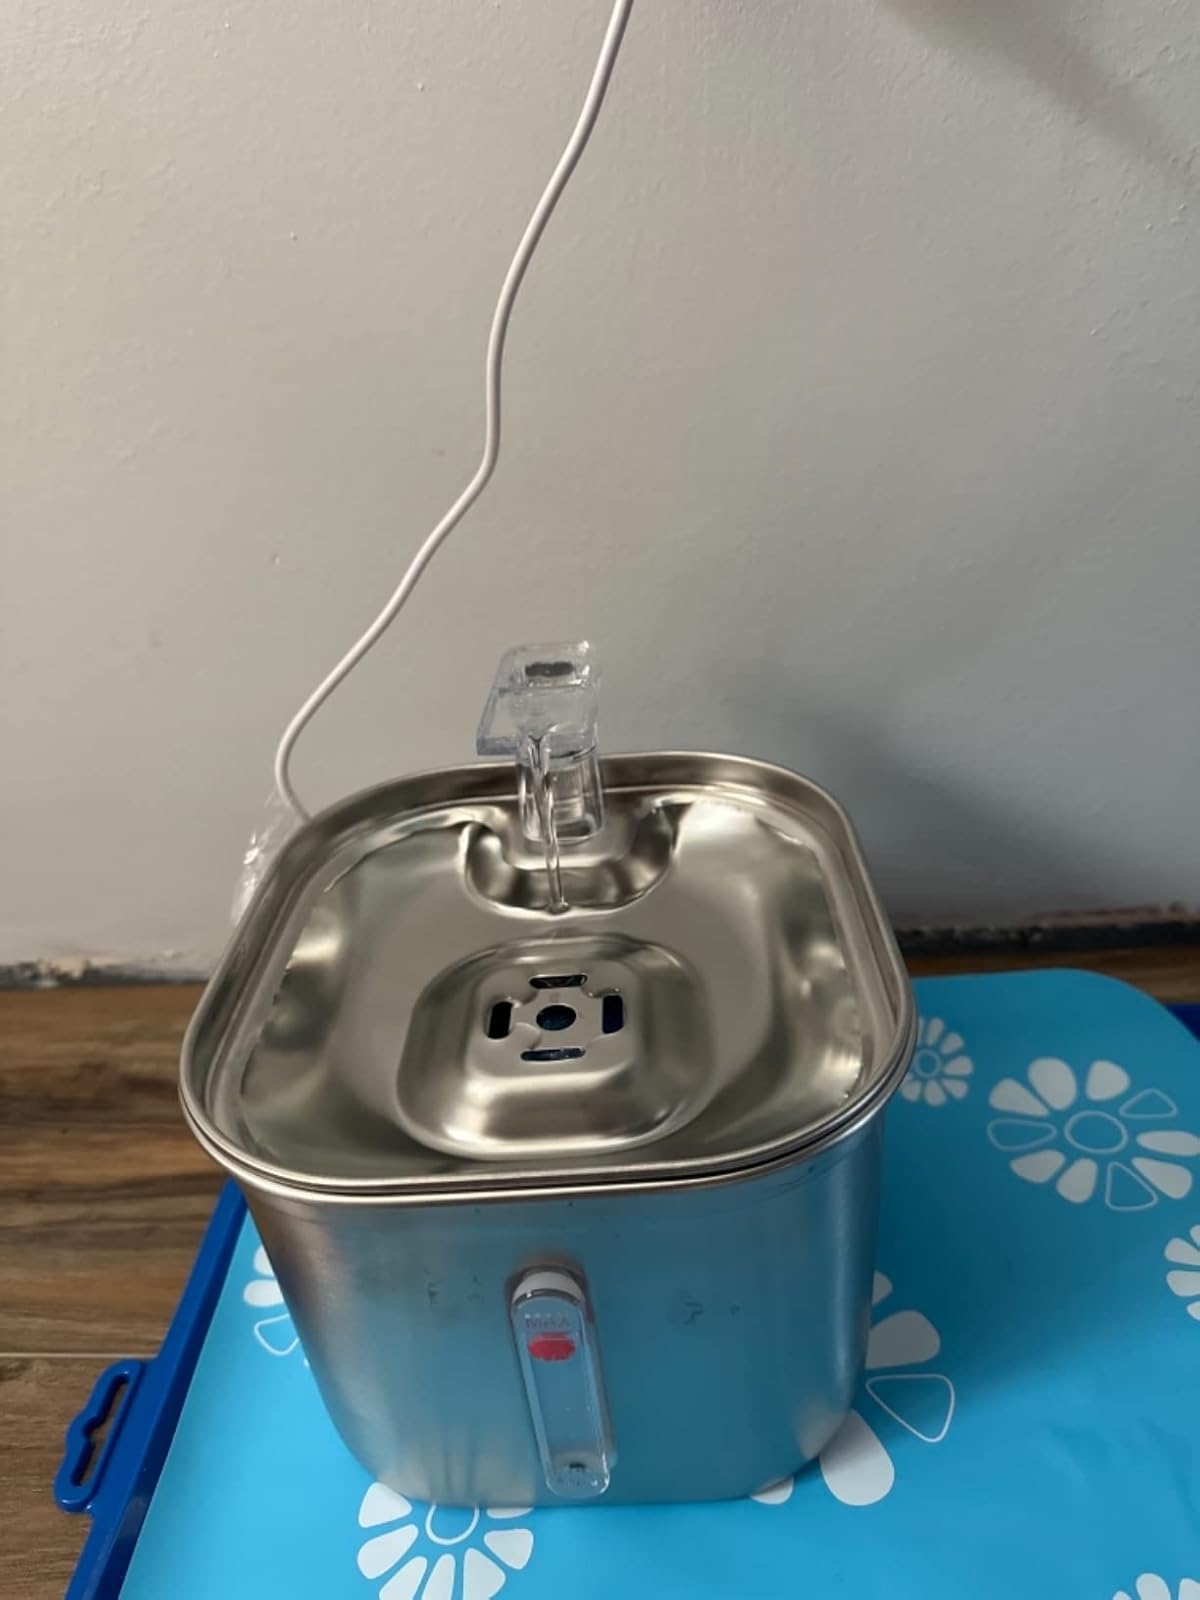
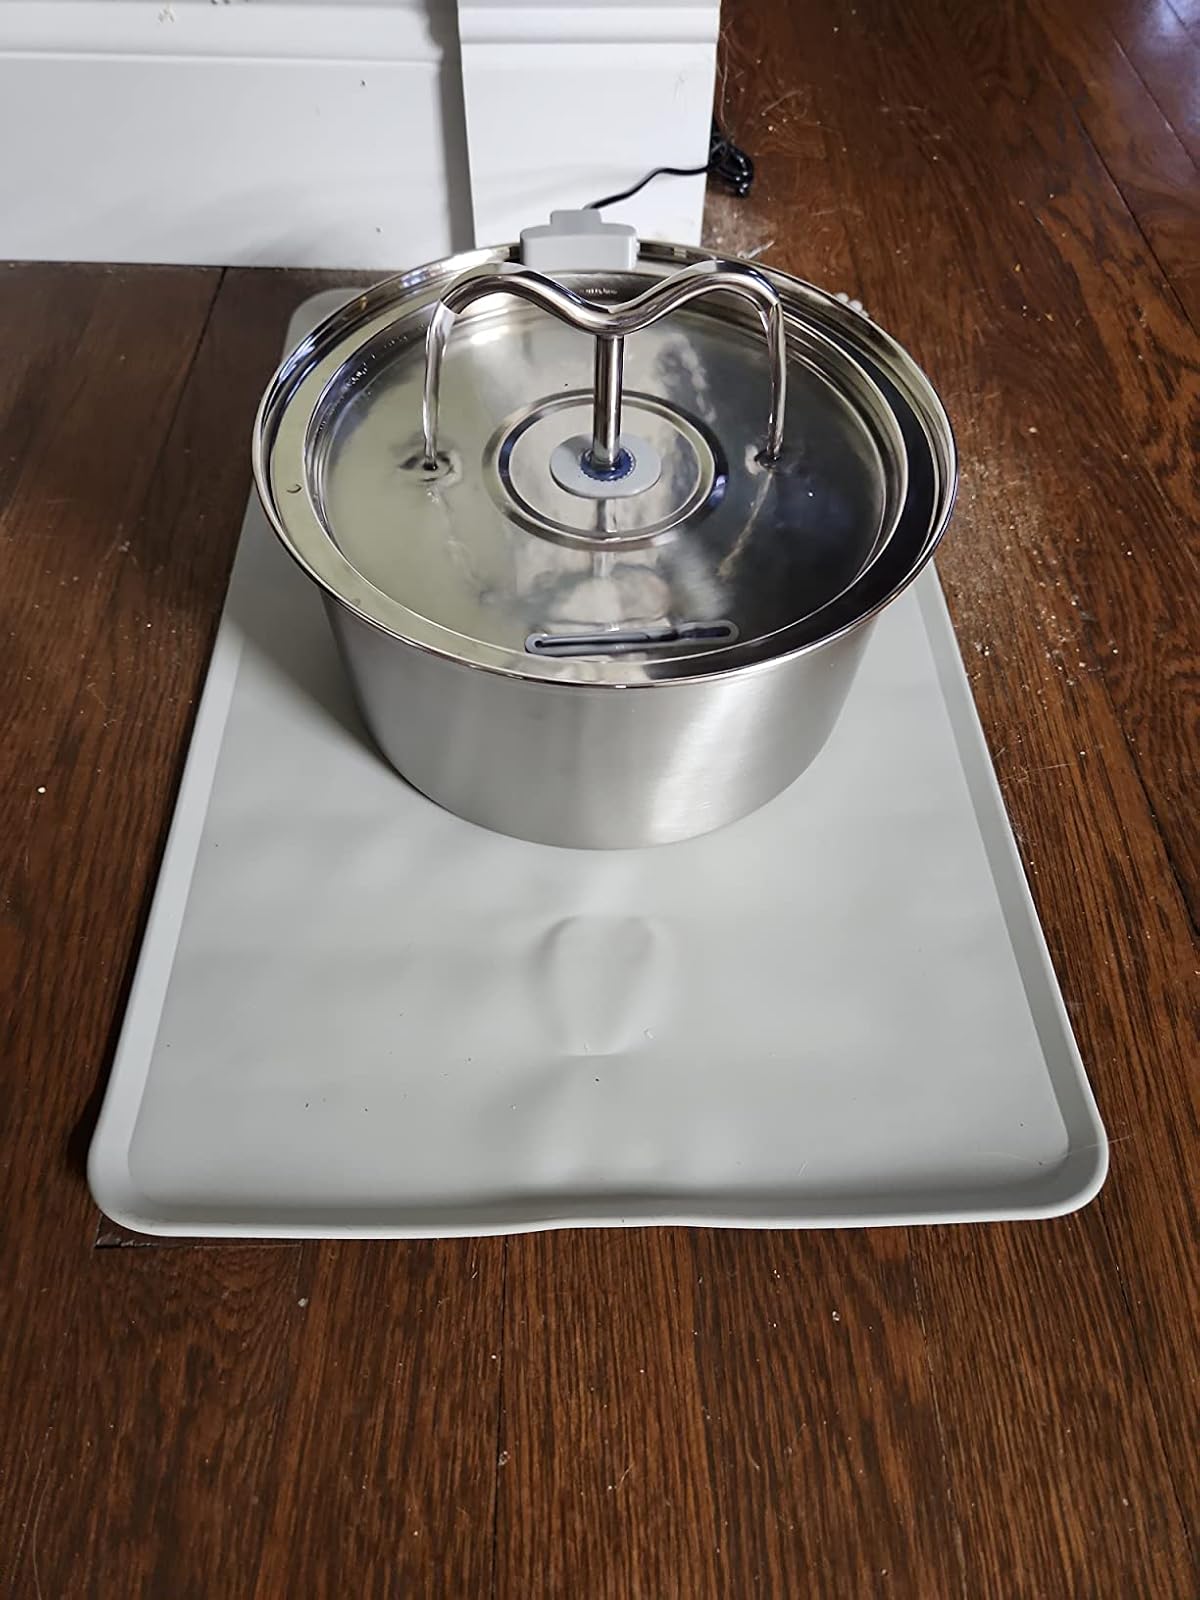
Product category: items_bowl
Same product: no